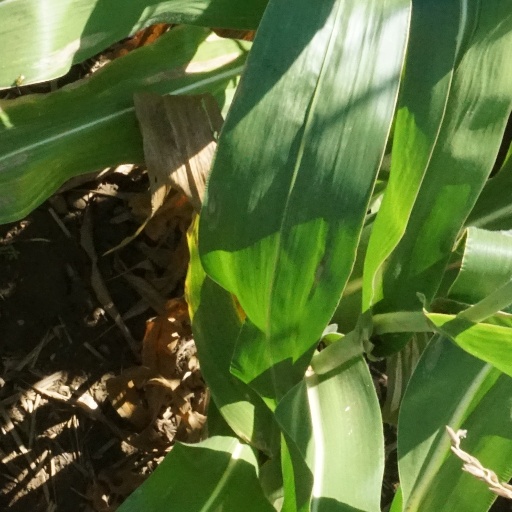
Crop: maize; corn